Karosa B 931

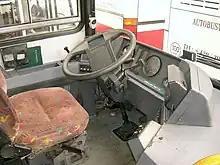
Drivers cab of prototype of Karosa B 931

Prototype of Karosa B931 was built in 1995. It was bought in 1996 by Prague transport company and operated until 2012.